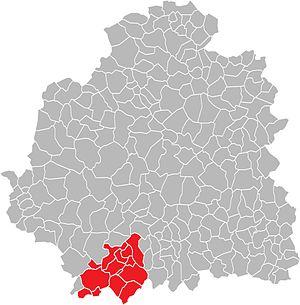
Carte des communes de l'Indre (36)
Le canton de Saint-Benoît-du-Sault est une ancienne division administrative française, située dans le département de l'Indre, en région Centre-Val de Loire.